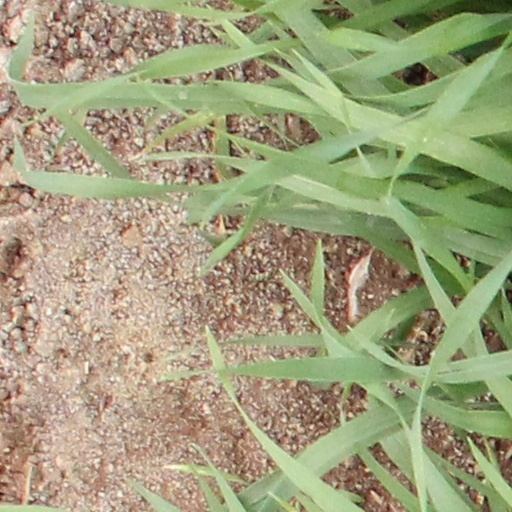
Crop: wheat